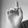
ASL letter: D